4D (train)

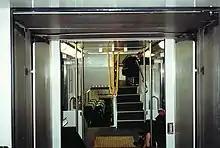
Vestibule, 6000T Interior looking at stairs, seats and door entrance, 2000

A tender for the design and construction of 19 double-deck trains was opened on 24 November 1989. The number of carriages to be built was at the discretion of the builder, however it had to comply with capacity and length requirements. By 11 April 1990, when the tender was closed, a number of tenders were received, including from Comeng and A Goninan & Co. However, the project was stopped by the State Government, due to financial constraints. Instead, The Met was granted approval to acquire a single double-deck train for evaluation purposes. A contract was signed with Goninan in late 1990, for the delivery of a four carriage set.